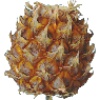
Label: pineapple_mini